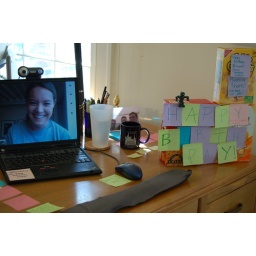
David's birthday desk in the One:Ten office